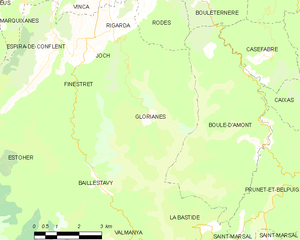
Carte des communes françaises
Glorianes est une commune française située dans le département des Pyrénées-Orientales, en région Occitanie.